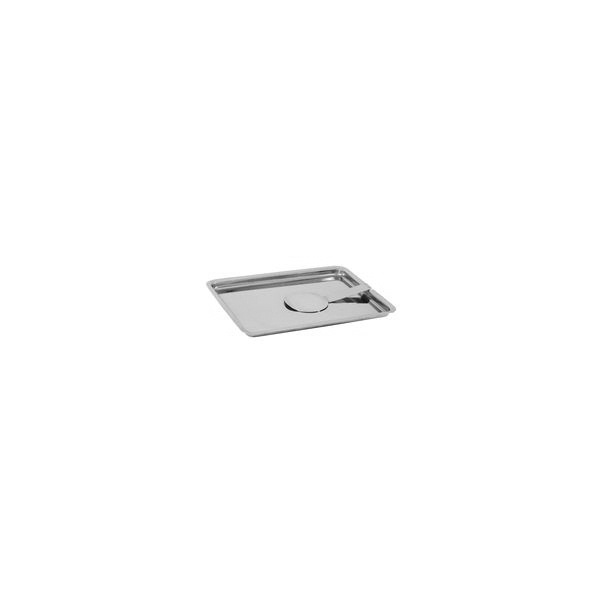
Bill Tray-S/S | W/Spring | 180X135mm
A premium-quality stainless steel bill tray designed for efficient and stylish presentation of bills, receipts, coins, and small items in hospitality and retail environments. Made from durable 18/8 stainless steel , this tray features a reliable spring clip mechanism that securely holds bills and receipts in place, preventing slips and ensuring organized transactions. Measuring 180 mm by 135 mm , it offers a compact yet practical size suitable for bars, restaurants, cafes, and checkout counters. The tray’s corrosion-resistant, rust-resistant, and easy-to-clean stainless steel construction ensures long-lasting durability and hygiene, making it ideal for high-traffic commercial use. The Bill Tray-S/S with Spring 180x135mm combines functionality with sleek design, enhancing both service efficiency and customer experience.
Brand: Trenton
Category: Business & Industrial > Food Service > Check Presenters